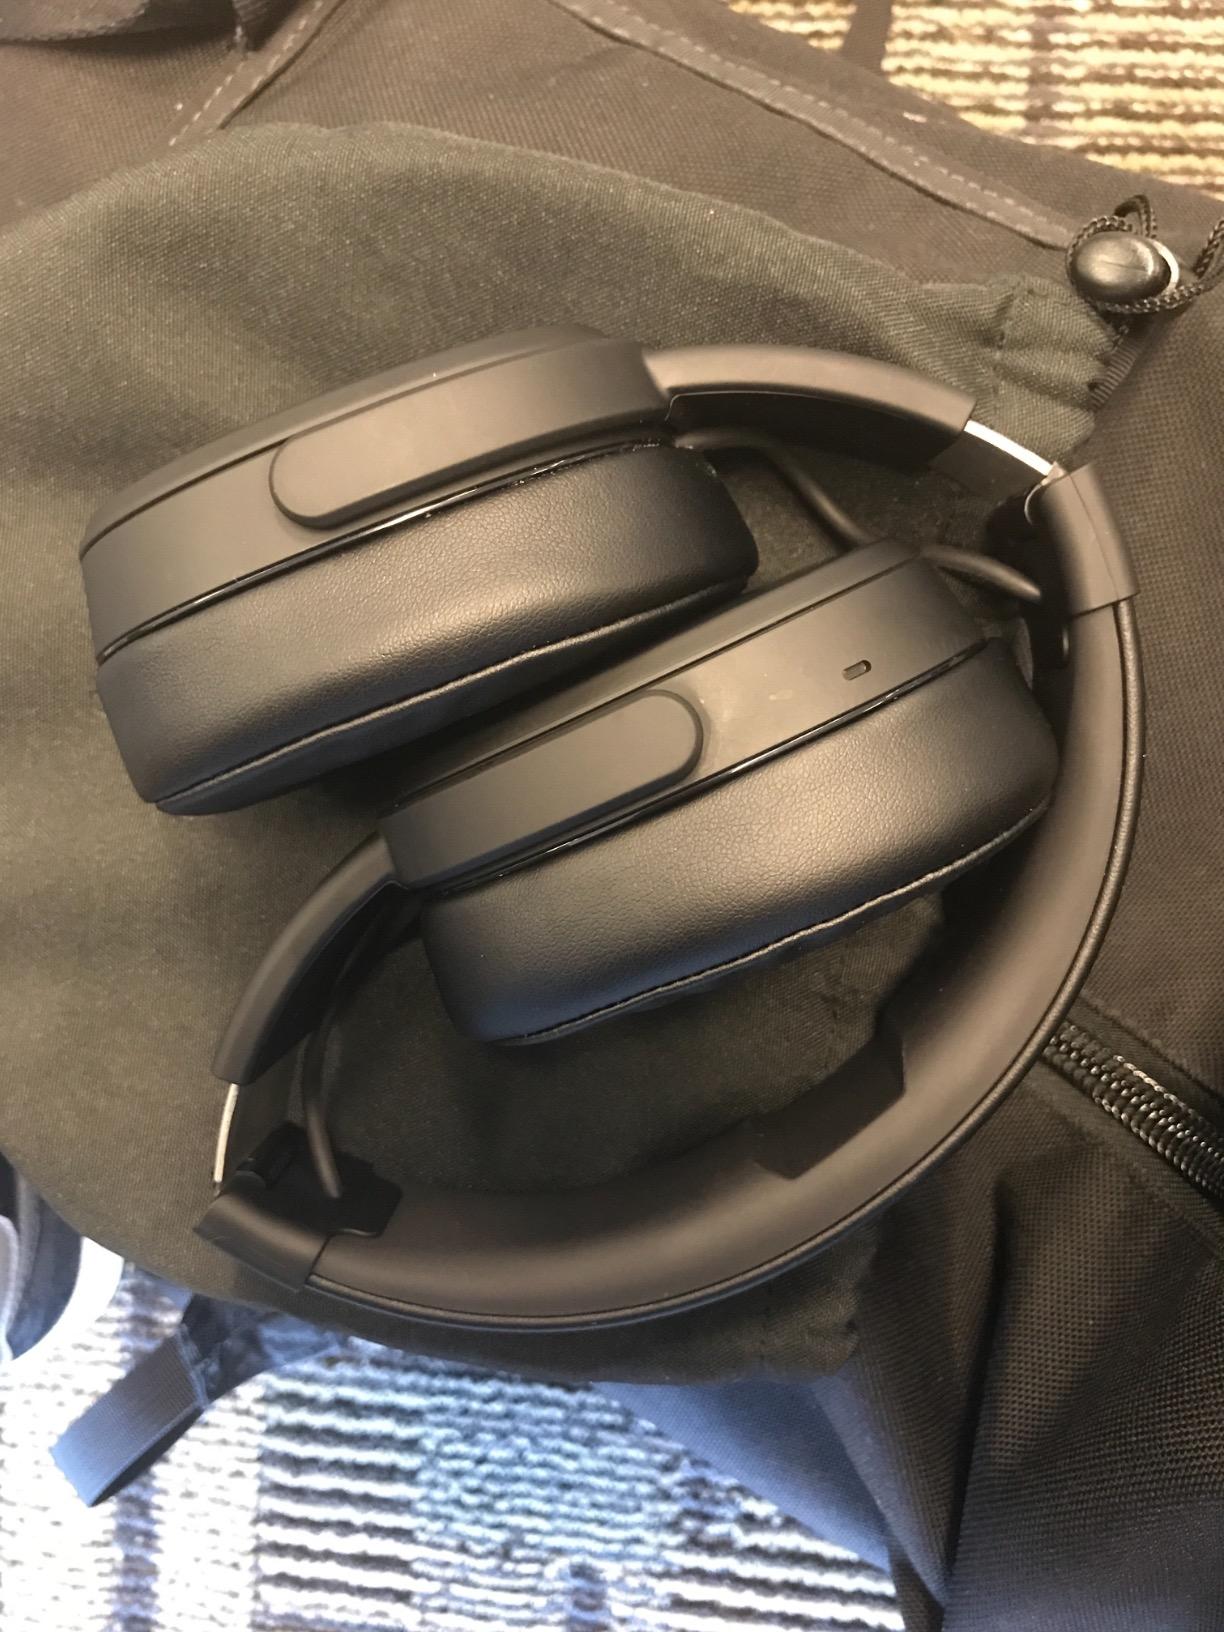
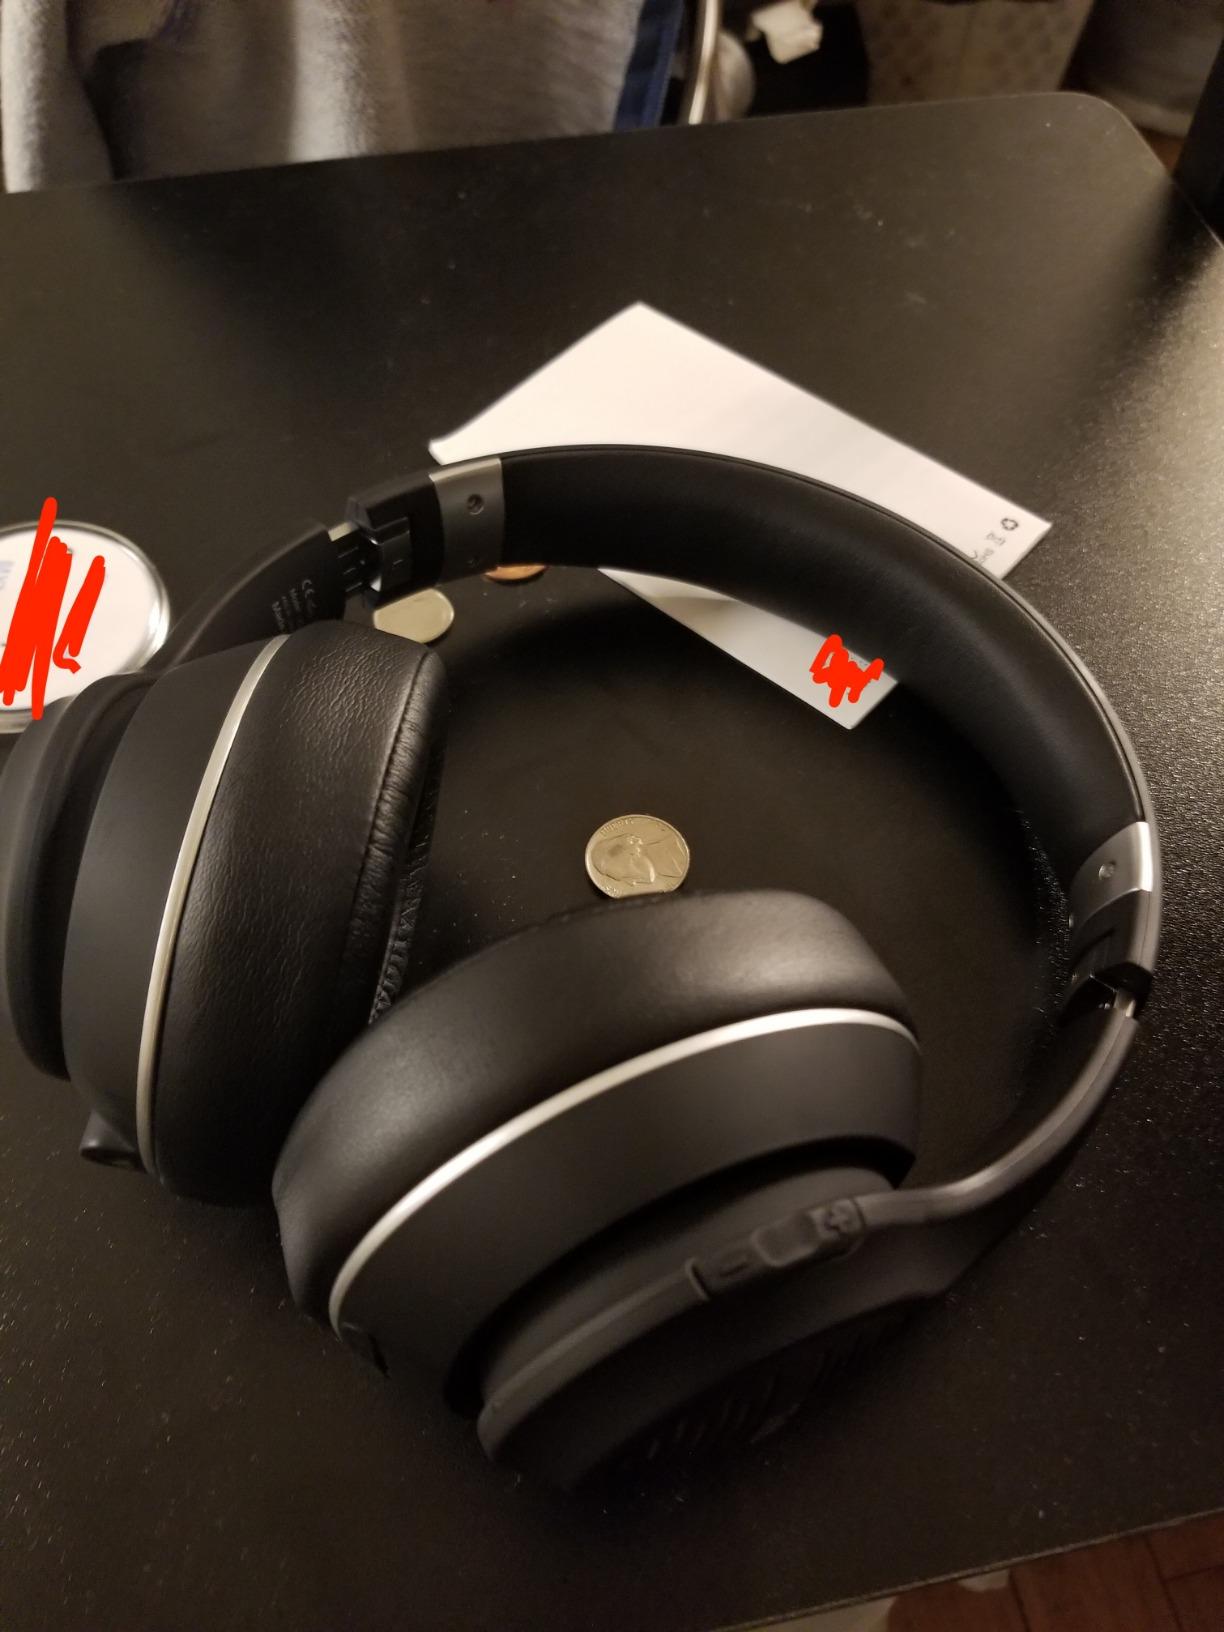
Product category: headphones
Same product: no